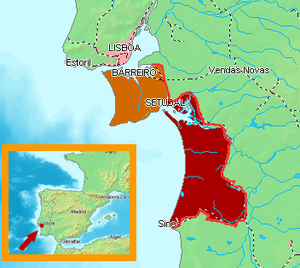
La viticulture au Portugal a été introduite au cours de l'Antiquité par les marchands phéniciens, carthaginois, grecs et romains. Ses différents terroirs, dans leurs traditions vitivinicoles et leur encépagement, reflètent ces influences. Sans oublier l'importance qu'a eue sur l'élaboration des vins du Portugal, dès le Moyen Âge, le négoce avec l'Angleterre en particulier pour le porto puis le madère.
La viticulture au Portugal a été introduite au cours de l'Antiquité par les marchands phéniciens, carthaginois, grecs et romains. Ses différents terroirs, dans leurs traditions vitivinicoles et leur encépagement, reflètent ces influences. Sans oublier l'importance qu'a eue sur l'élaboration des vins du Portugal, dès le Moyen Âge, le négoce avec l'Angleterre en particulier pour le porto puis le madère.
Les Terras do Sado sont des vins portugais de la péninsule de Setúbal. Ils font partie des vinhos regionais (VR).